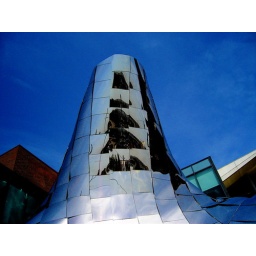
i think that's the hernando de soto bridge reflected in the silver